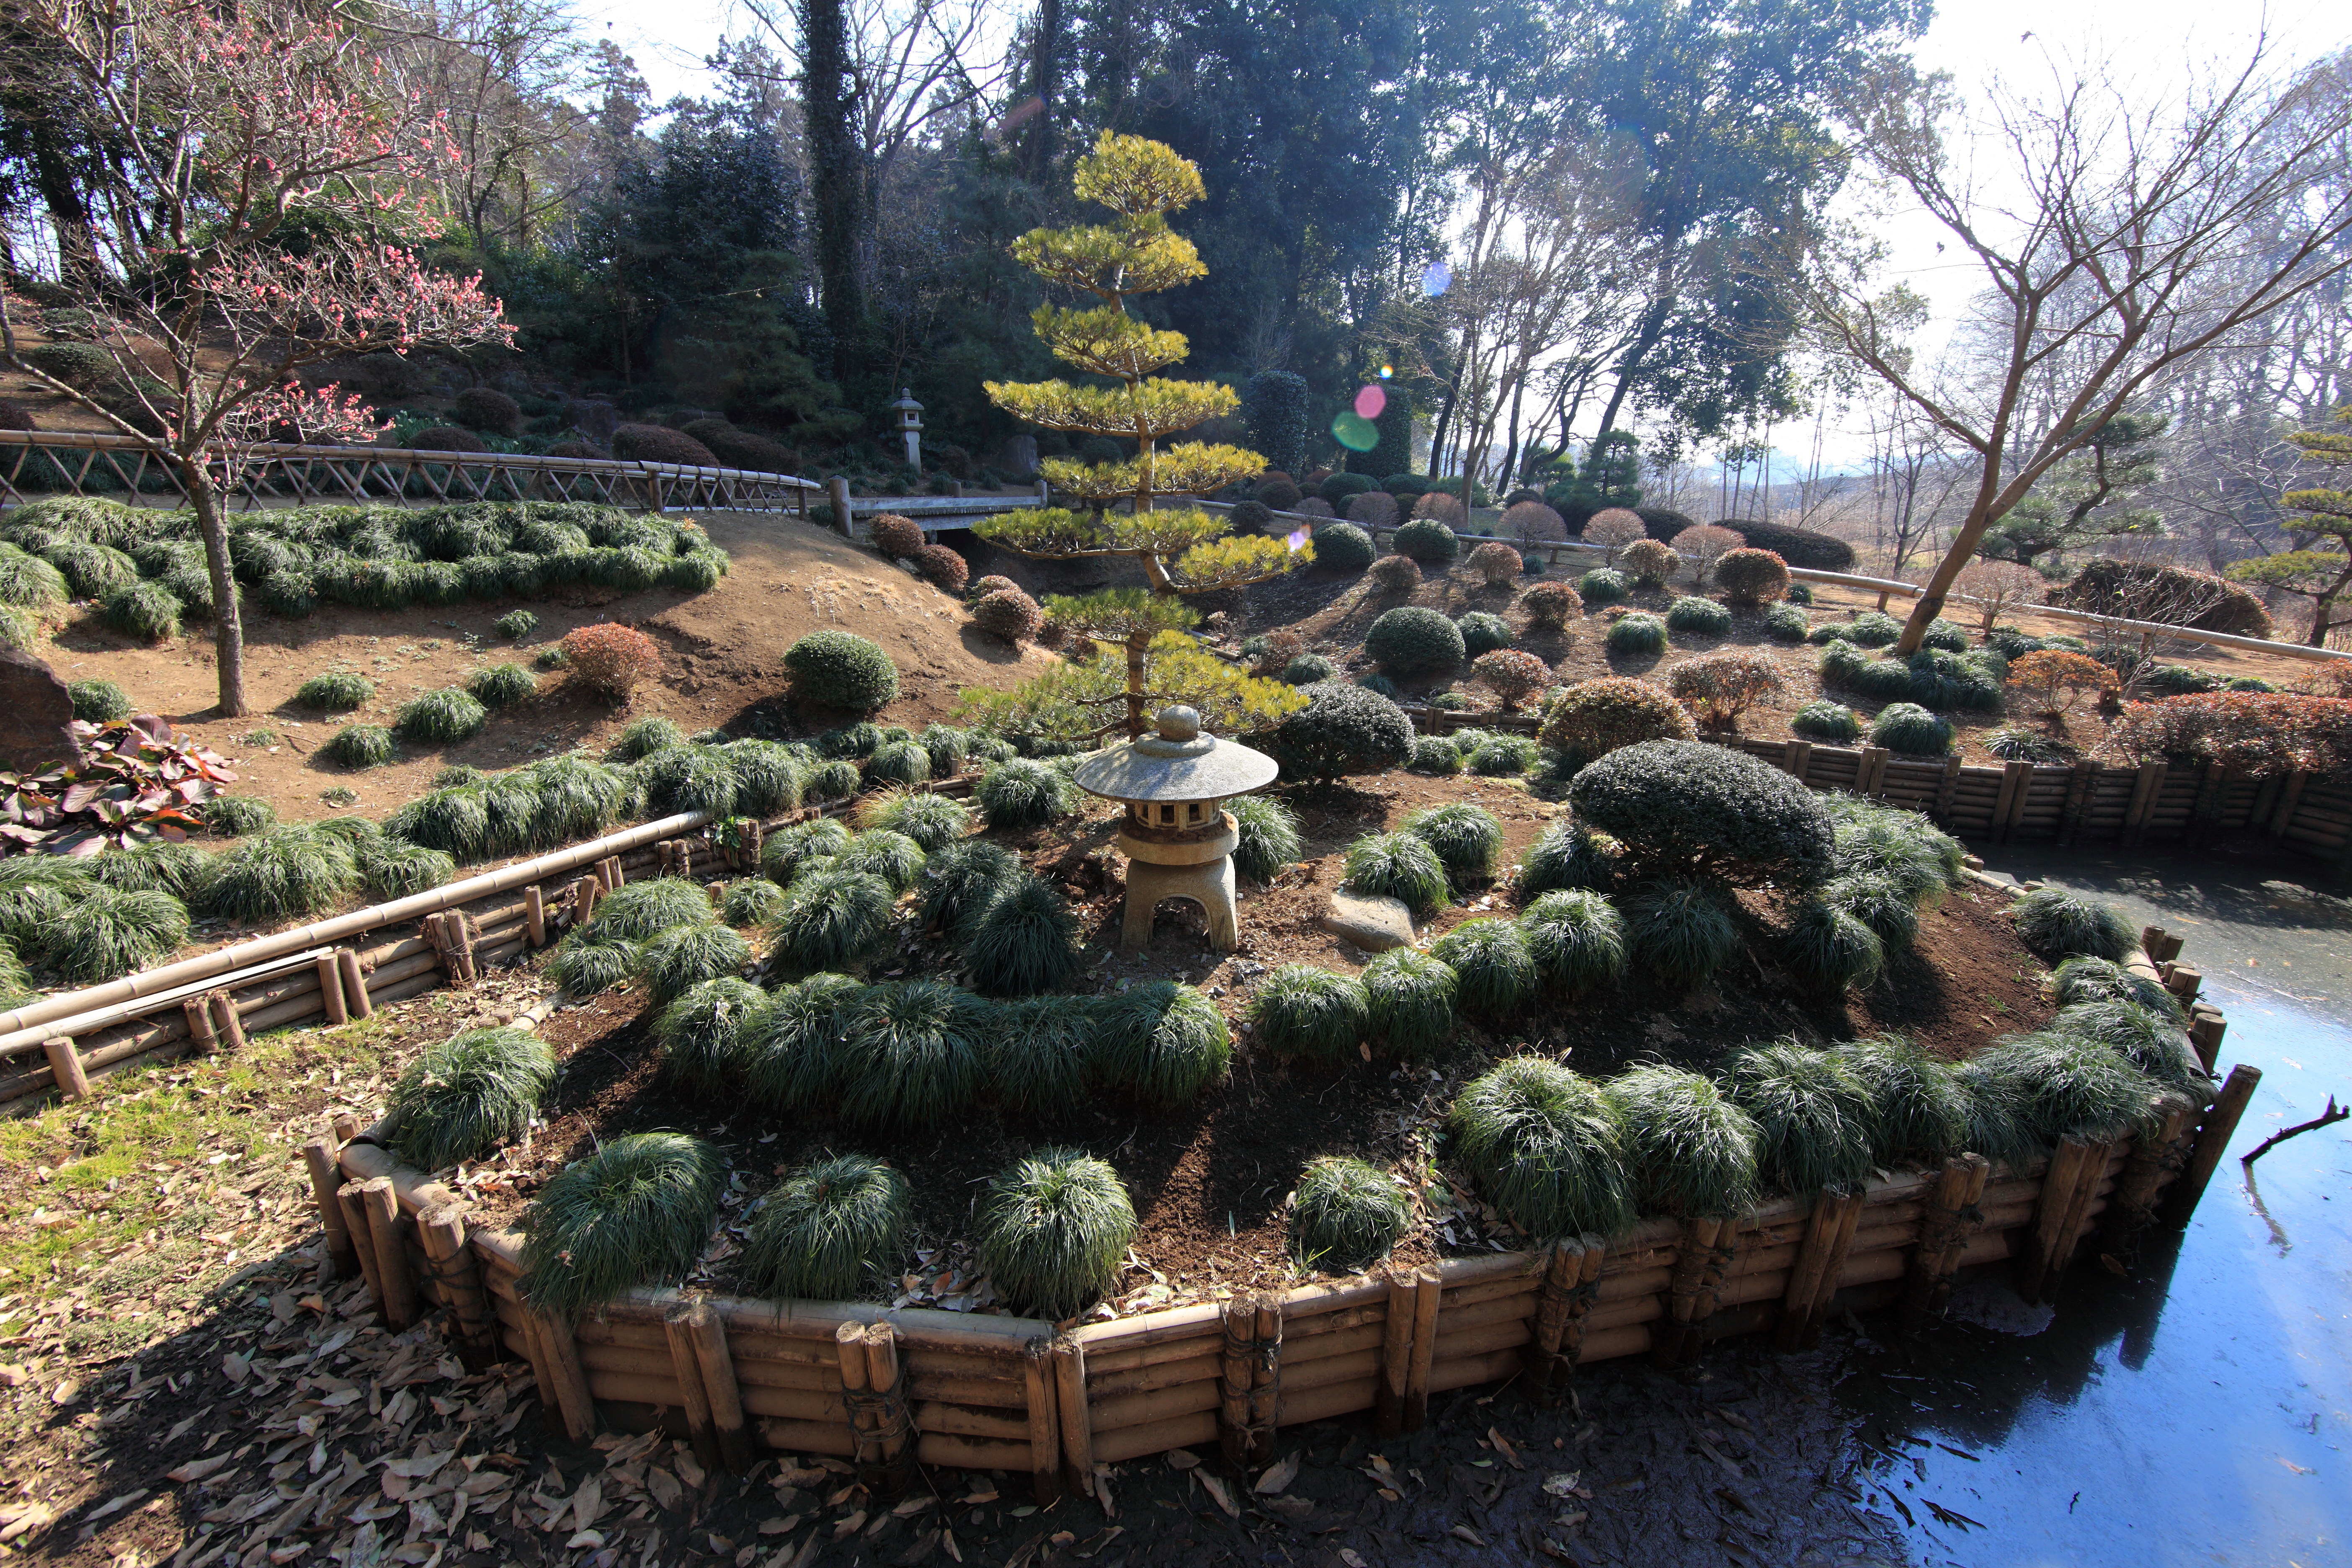
tree, plant, flower, high, garden, cool image, japanese, shrub, 5d, style, hires, markii, hi, res, resolution, ibaraki, canonef14mmf28liiusm, joso, sakano, man made object